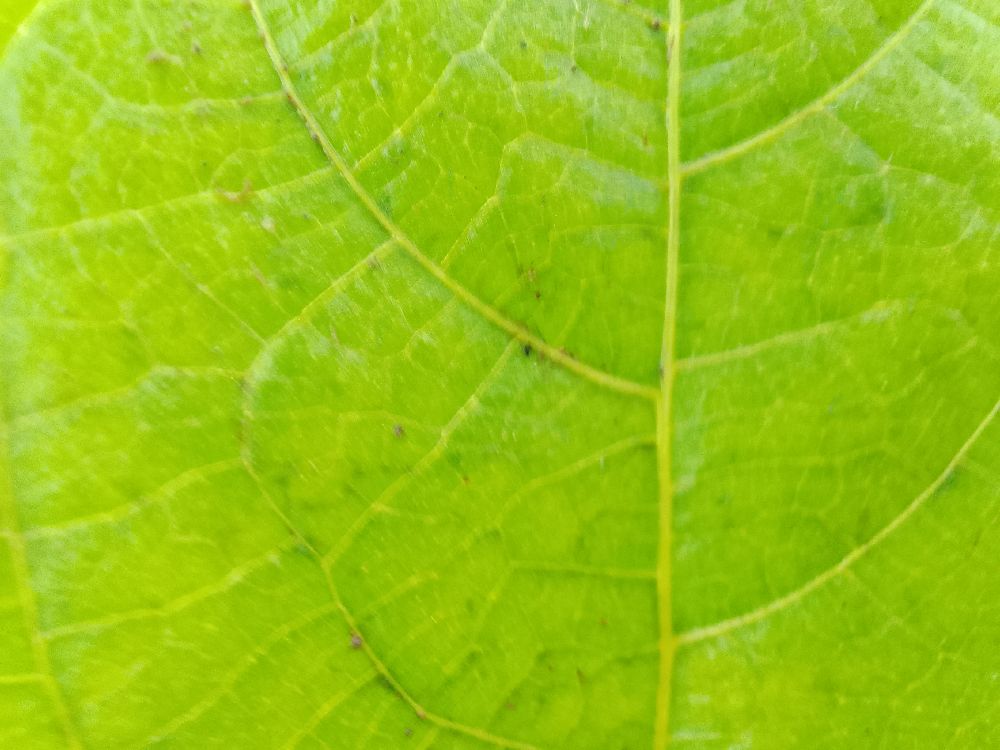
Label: healthy